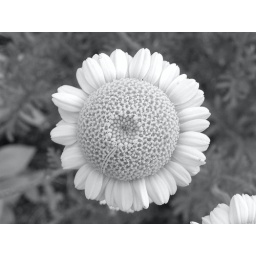
A golden Marguerite daisy photographed in black and white